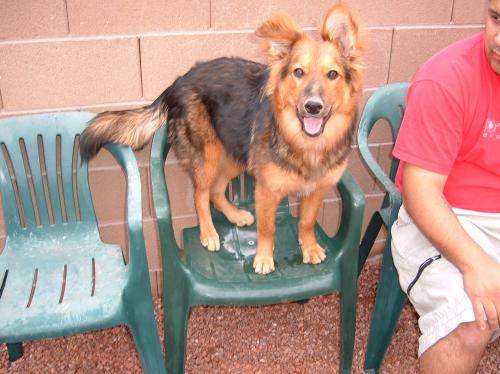
Label: dog